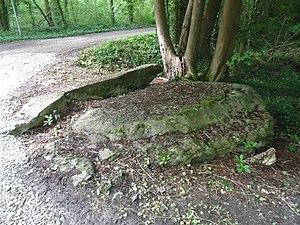
Dolmen brisé dit Gravier de Gargantua à Croth dans l'Eure
Le Gravier de Gargantua est un mégalithe situé sur la commune de Croth dans le département de l’Eure en France.